Rhodotus

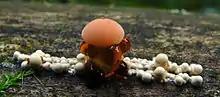
Minute fruit bodies showing "pin" and "button" stages of development

Depending on the source consulted, the edibility of "Rhodotus palmatus" is typically listed as unknown or inedible. The species has no distinguishable odor, and a "bitter" taste, although one early description referred to the taste as "sweet".